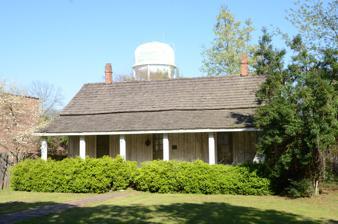
Building: Dr. A. G. Anderson House
Country: United States of America
Year built: 1901
Historic house in Arkansas, United States United States historic place Dr. A. G. Anderson House U.S. National Register of Historic Places Location in Arkansas Show map of Arkansas Location in United States Show map of the United States Location Jct. of Duncan and Main Sts., Eudora, Arkansas Coordinates 33°6′33″N 91°15′41″W / 33.10917°N 91.26139°W / 33.10917; -91.26139 Area less than one acre Built 1901 ( 1901 ) Architectural style Plain Traditional NRHP reference No. 92000929 Added to NRHP July 24, 1992 The Dr. A. G. Anderson House is a historic house located at the junction of Duncan and Main Streets in Eudora, Arkansas . Description and history It is a single-story vernacular T-shaped central hall cottage, built in 1901 for Dr. A. G. Anderson by hired African-American labor. The house has board-and-batten walls, and was constructed of cypress and pine. The roof, originally clad in wood shingles, was for many years covered in tin, but restoration work done in the 1990s returned the roof to wood shingling. The front facade has a full-width porch with a shed roof. The building is distinctive as an early wood-frame house set in an area now filled with brick commercial construction. The house was listed on the National Register of Historic Places on July 24, 1992. See also National Register of Historic Places listings in Chicot County, Arkansas References